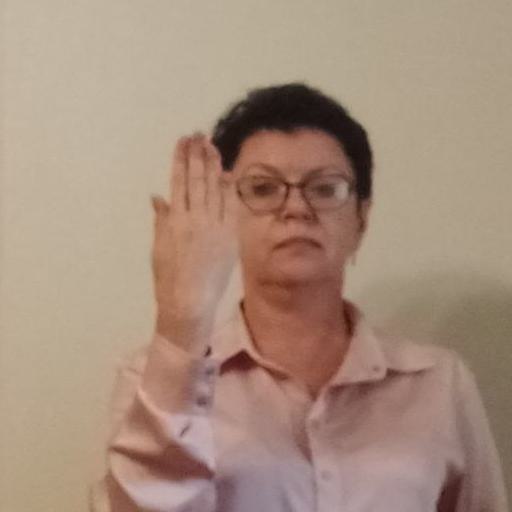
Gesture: stop_inverted